Blue John (mineral)

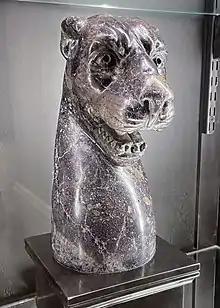
George III carved Blue John panther, c. 1790

By the 19th century Blue John was being fashioned into a wide variety of ornamental items ranging from knife-handles to chalices. The precise quantities mined in any given year are unknown, but 18th-century leases restricted output to 20 tons per annum. By 1892, the output is said to have been limited to 3 tons per annum. Today, production is probably around half a ton per annum, and the raw Blue John produced is kept within Castleton where small articles, mainly jewellery, are worked and sold. A "lost" deposit was rediscovered in Treak Cliff Cavern in 2013, and in 2015 a new vein, the first for 150 years, was discovered close to the tourist route in the same cavern.